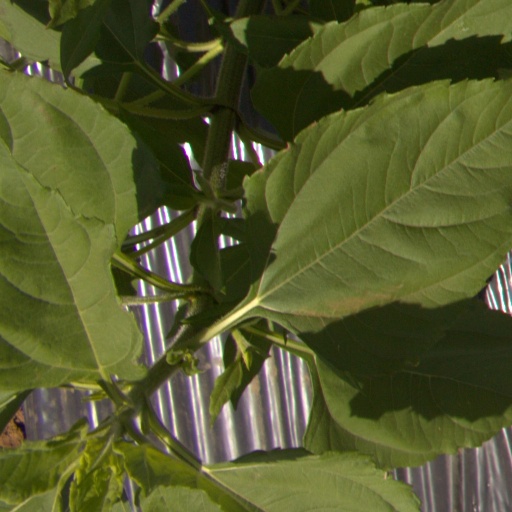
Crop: Jerusalem artichoke